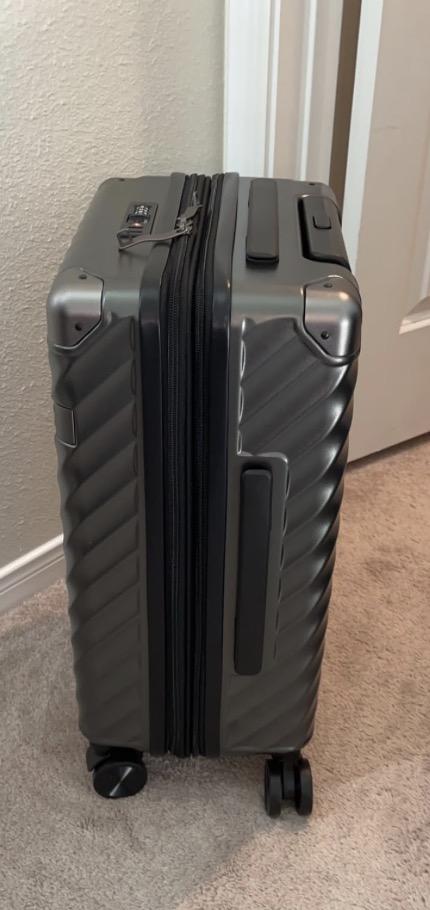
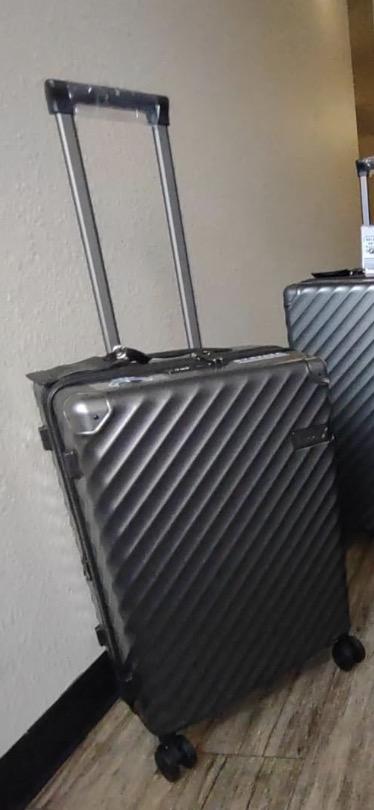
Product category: misc
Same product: yes